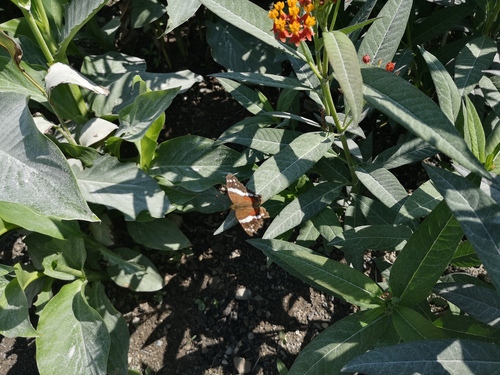
Scientific name: Anartia fatima
Common name: Banded peacock
Family: Nymphalidae
Order: Lepidoptera
Pollinator type: Primary pollinator
Habitat: Open areas and gardens
Geographic range: South America
Conservation status: Least Concern